List of To Love Ru chapters

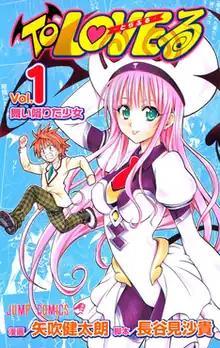
Cover of the first "tankōbon" volume of "To Love Ru", as published by Shueisha on November 2, 2006

"To Love Ru" is a Japanese manga series written by Saki Hasemi and illustrated by Kentaro Yabuki. The series was published by Shueisha in "Weekly Shōnen Jump" magazine from April 24, 2006, to August 31, 2009. It chronicles the life of high school student Rito Yuuki after he meets and accidentally gets engaged to the alien princess Lala Satalin Deviluke. The 162 chapters were collected into 18 "tankōbon" volumes, published between November 2, 2006 and April 2, 2010. The series was republished in a 10-volume "bunkoban" edition between November 18, 2016 and March 17, 2017. To celebrate Yabuki's 20th anniversary as a professional artist, a special "To Love Ru" story was published in "Weekly Shōnen Jump" on April 27, 2019. A "To Love Ru" one-shot was released on the "Shōnen Jump+" website on January 13, 2023, to commemorate an art exhibition held as a conclusion to the manga's 15th anniversary celebrations.